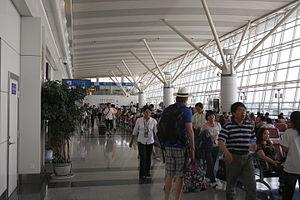
L'aéroport de Lhassa-Gonggar est un aéroport domestique et international civil desservant la ville de Lhassa, la capitale de la région autonome du Tibet, région autonome chinoise appelée plus couramment « Tibet » mais aussi « Xizang ».
La construction de routes, de voies ferrées et d'aéroports a permis de désenclaver la région et a favorisé le développement du tourisme, de l'industrie et du commerce dans la région autonome du Tibet. Un oléoduc de plus de 1 000 km de long a même été posé entre Goldmund et Lhassa.